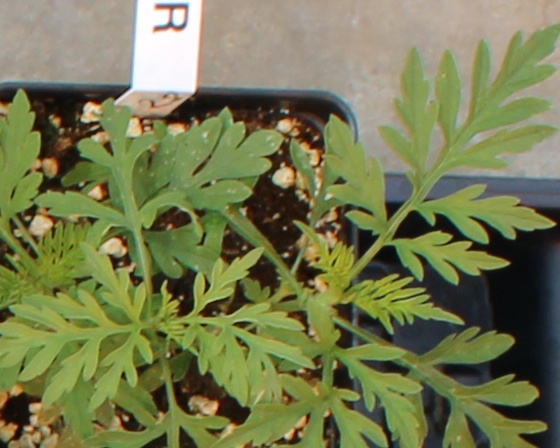
Label: Ragweed